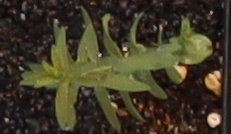
Label: Flax